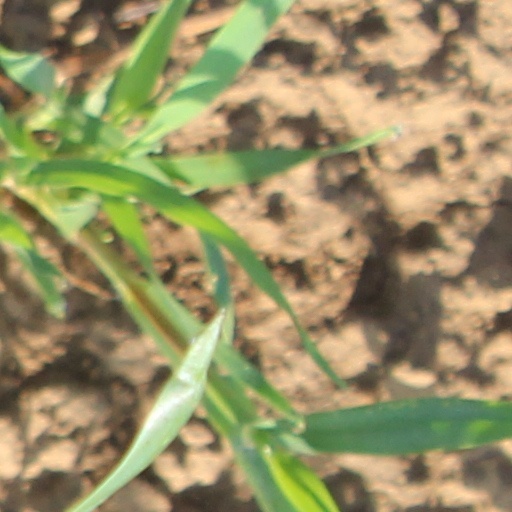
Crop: wheat